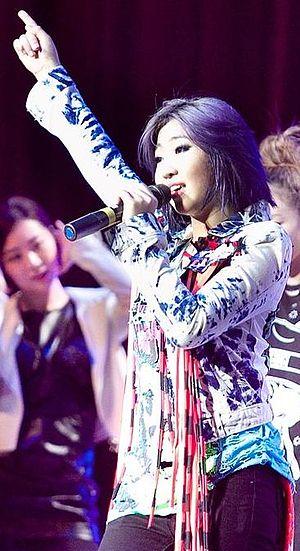
2NE1 était un girl group de K-pop sud-coréen ayant débuté en 2009 sous le label sud-coréen YG Entertainment. 2NE1 était alors composé de quatre membres : CL, Dara, Bom et Minzy. Cette dernière quitte le groupe le 5 avril 2016, quelques mois avant que YG Entertainment annonce la dissolution du groupe, le 25 novembre 2016.